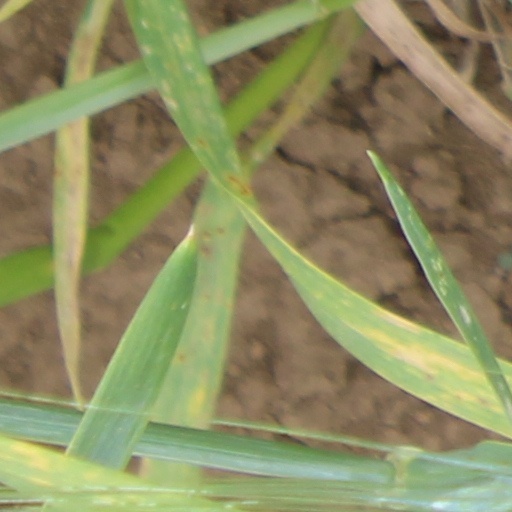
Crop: wheat